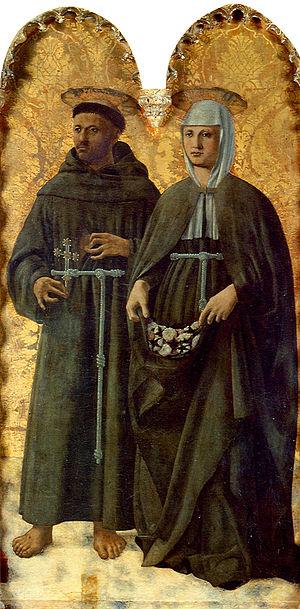
Le Polyptyque de Sant'Antonio est un polyptyque peint par Piero della Francesca entre 1460 et 1470 commandé par les religieuses du couvent de Sant'Antonio da Padova à Pérouse. Il est conservé actuellement à la Galerie nationale de l'Ombrie à Pérouse.
Piero della Francesca, de son nom complet Piero di Benedetto de Franceschi ou encore Pietro Borghese, né entre 1412 et 1420 à Borgo San Sepolcro dans la haute vallée du Tibre en Toscane et mort dans la même ville le 12 octobre 1492, est un artiste peintre et un mathématicien biturgens du Quattrocento.